The Quarrymen

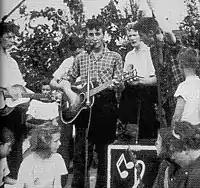
The photograph of the Quarrymen playing at St. Peter's Church garden fête, where Lennon and McCartney first met. From left to right: Griffiths, Hanton, Davis, Lennon, Shotton, Garry

On 6 July 1957, The Quarrymen played at the St. Peter's Church "Rose Queen" garden fête in Woolton. They first played on the back of a moving flatbed lorry, in a procession of floats that carried the Rose Queen and retiring Rose Queen, Morris dancers, Boy Scouts, Brownies, Girl Guides and Cubs, led by the Band of the Cheshire Yeomanry. At 4:15, they played on a permanent stage in the field behind the church, before a display by the City of Liverpool Police Dogs. They were playing "Come Go with Me" when Paul McCartney arrived, and in the Scout hut after the set, Ivan Vaughan introduced McCartney to Lennon, who chatted for a few minutes before the band set up in the church hall for their performance at that evening's "Grand Dance". McCartney demonstrated how he tuned his guitar and then sang Eddie Cochran's "Twenty Flight Rock", Gene Vincent's "Be-Bop-a-Lula", and a medley of Little Richard songs.